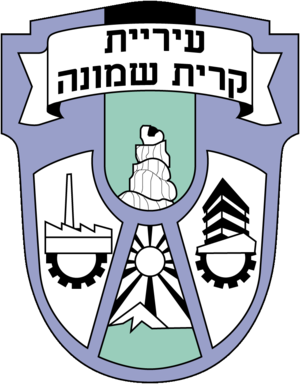
Qiryat Shemona, en hébreu, קִרְיַת שְׁמוֹנָה, ou Kiryat Shmona qui veut dire « Cité des huit », est une ville israélienne, située près de la frontière libanaise, à l’extrême nord-est du pays. Elle a été fondée en mai 1949 sur l'emplacement de l'ancien village arabe de Al-Khalisah. Selon le bureau central des statistiques israélien, la population était de 23 100 habitants lors de l'année 2007.